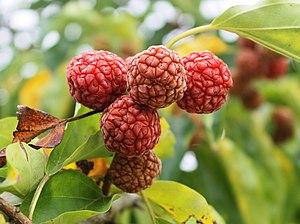
Maclura tricuspidata est une espèce d'arbre de la famille des Moraceae, originaire d'Asie de l'Est, parfois cultivé pour ses fruits similaires à ceux des mûriers.